Average and total utilitarianism

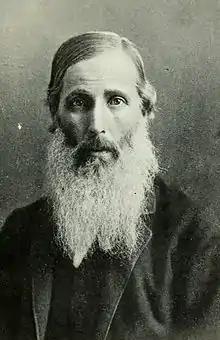
"the point up to which, on Utilitarian principles, population ought to be encouraged to increase, is not that at which average happiness is the greatest possible...but that at which the product formed by multiplying the number of persons living into the amount of average happiness reaches its maximum." ~ Henry Sidgwick

Total utilitarianism is a method of applying utilitarianism to a group to work out what the best set of outcomes would be. It assumes that the target utility is the maximum utility across the population based on adding all the separate utilities of each individual together.